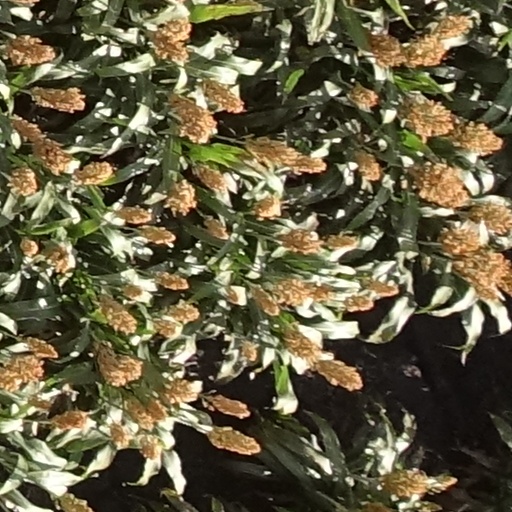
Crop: sorghum